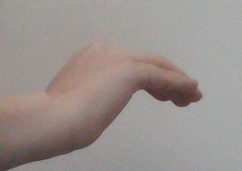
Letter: haa